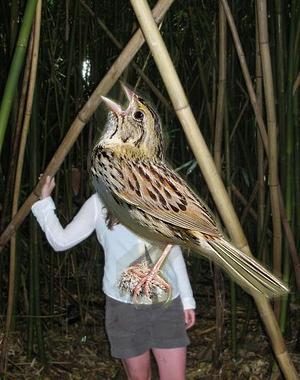
Bird species: Henslow_Sparrow
Bird type: landbird
Background: land